Eden: It's an Endless World!

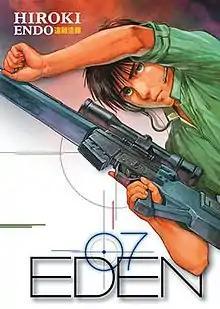
"Eden" vol. 7 cover featuring Elijah; each volume uses its own font and styling

Eden: It's an Endless World! is a Japanese science fiction manga series written and illustrated by Hiroki Endo. It was published monthly in the Japanese magazine "Monthly Afternoon".